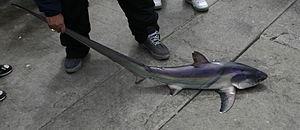
Le Requin-renard commun ou Renard de mer commun est une espèce de requins de la famille des Alopiidés. Il atteint près de 6 mètres de long dont la moitié environ se compose du lobe supérieur de sa nageoire caudale. Avec un corps fuselé, des yeux de taille modeste et un museau court et pointu, il peut être confondu avec le Requin-renard pélagique. Le Requin-renard commun vit dans les eaux tropicales et tempérées du monde entier, mais il préfère les températures fraîches. Il peut être observé près du rivage ainsi qu'en pleine mer, depuis la surface jusqu'à une profondeur de 550 mètres. C'est un migrateur saisonnier qui passe ses étés sous les basses latitudes.